Divisional general

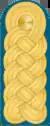
Serbian Дивизијски ђенерал

There was a proposition in 1898 by HM King Alexander I to introduce the rank of divisional general ("Дивизијски ђенерал") to the Royal Serbian Army, along with brigade general and army general.